Anguillidae

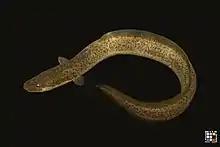
Anguillid eel

Anguillid eels have a global distribution, and inhabit the waters of more than 150 countries. They are mainly found in tropical and temperate waters, except in the Eastern Pacific and South Atlantic. Conservation is difficult for this taxon because not much is known about their life history and behaviors. However, many Anguillid eels are of conservation concern, including the European eel ("A. anguilla"), the American eel ("A. rostrata"), the Japanese eel ("A. japonica"), the New Zealand longfin eel ("A. dieffenbachii"), and the Indonesian longfinned eel ("A. borneensis"). Threats to these species include: habitat loss/modification, migration barriers, pollution, parasitism, exploitation, and consumption, as eels are a popular food source especially in Asia and Europe. Fluctuating oceanic conditions associated with climate change also make these species vulnerable, with reduced water quality leading to biodiversity loss among the largest threats. In the Northern hemisphere, anguillid eels have had large declines in populations due to a number of reasons including overexploitation and migration inhibition via migration barriers. According to the IUCN Anguillid Eel Specialist Group, or the AESG, the need for conservation of this family is clear given recent declines. However, conservation efforts are being inhibited by a lack of knowledge of the biology of these species, especially in their social and spawning behavior, as well as a lack of long-term data sets.